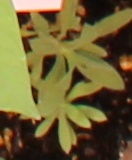
Label: Kochia